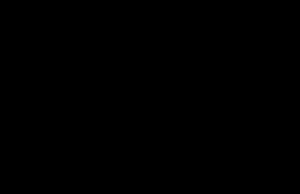
Watchmen est une série de comic book américano-britannique, assimilable au roman graphique, créée par le scénariste Alan Moore, le dessinateur Dave Gibbons et le coloriste John Higgins.
Le test de Rorschach ou psychodiagnostic de Rorschach est un outil de l'évaluation psychologique de type projectif élaboré par le psychanalyste Hermann Rorschach en 1921. Il consiste en une série de planches graphiques présentant des taches symétriques a priori non figuratives qui sont proposées à la libre interprétation de la personne évaluée. Analysées par la personne administrant le test, les réponses fournies servent à évaluer la personnalité du sujet.